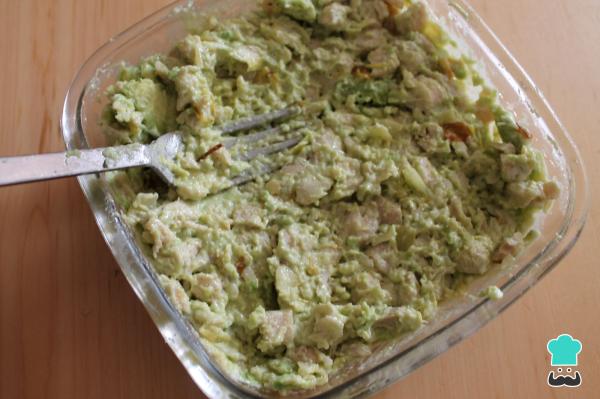
Incorpora en el bol donde tenemos el aguacate y la mayonesa, el relleno de puerro y pollo. Ve mezclando y chafando a la vez para conseguir una mezcla homogénea y compacta. Reserva el relleno para las arepas de pollo en la nevera mientras formamos la masa para las arepas.